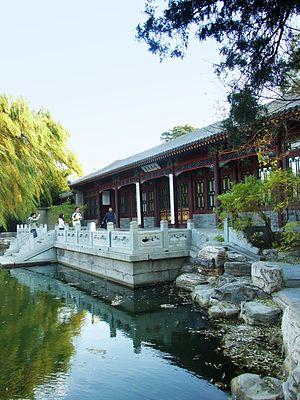
Le Jardin Tsinghua est un jardin situé dans le district de Haidian, à Pékin, en Chine. Construit sous le règne de l'empereur Kangxi de la dynastie Qing, il s'appelait à l'origine "Jardin Xichun". Plus tard, il est divisé en deux jardins : le jardin Chunze et le jardin Hande. Les jardins Chunze et Hande ont ensuite été renommés respectivement "Jardin Jinchun" et "Jardin Xichun". En 1852, sous le règne de l'empereur Xianfeng, le jardin est renommé "Jardin Qinghua", ou "Jardin Tsinghua". De nos jours, le «jardin Tsinghua» désigne généralement les sites de l'université Tsinghua, tels que le jardin Tsinghua, le jardin Jinchun et les autres jardins de l'université, datant de la dynastie Qing.